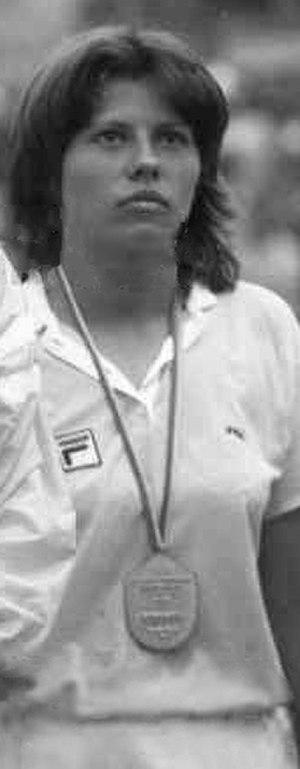
Florenta Mihai est une joueuse de tennis roumaine, comptant parmi les meilleures de son pays dans la seconde moitié des années 1970.